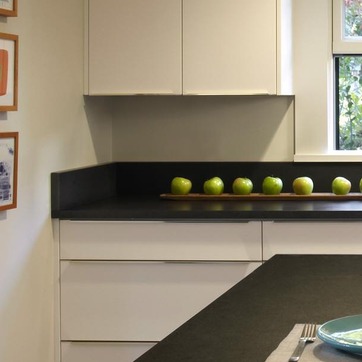
Material: food